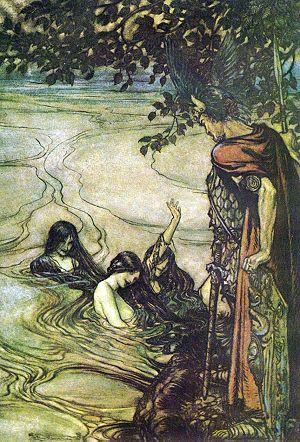
Un foreshadowing est un procédé narratif par lequel un auteur suggère ce qui est à venir dans son récit, à travers des signes avant-coureurs se manifestant par la mention de points d'intrigue a priori anodins entre le début et le milieu de l'histoire, mais qui en réalité annoncent et préparent de manière sous-jacente le déroulement futur de celle-ci. Ces signes réapparaissent de façon plus significative lors d'un événement ultérieur, dévoilant ainsi leur véritable sens aux yeux du public.
Götterdämmerung est le dernier des quatre drames musicaux qui constituent L'Anneau du Nibelung de Richard Wagner. La première fut donnée à Bayreuth le 17 août 1876 sous la direction de Hans Richter.